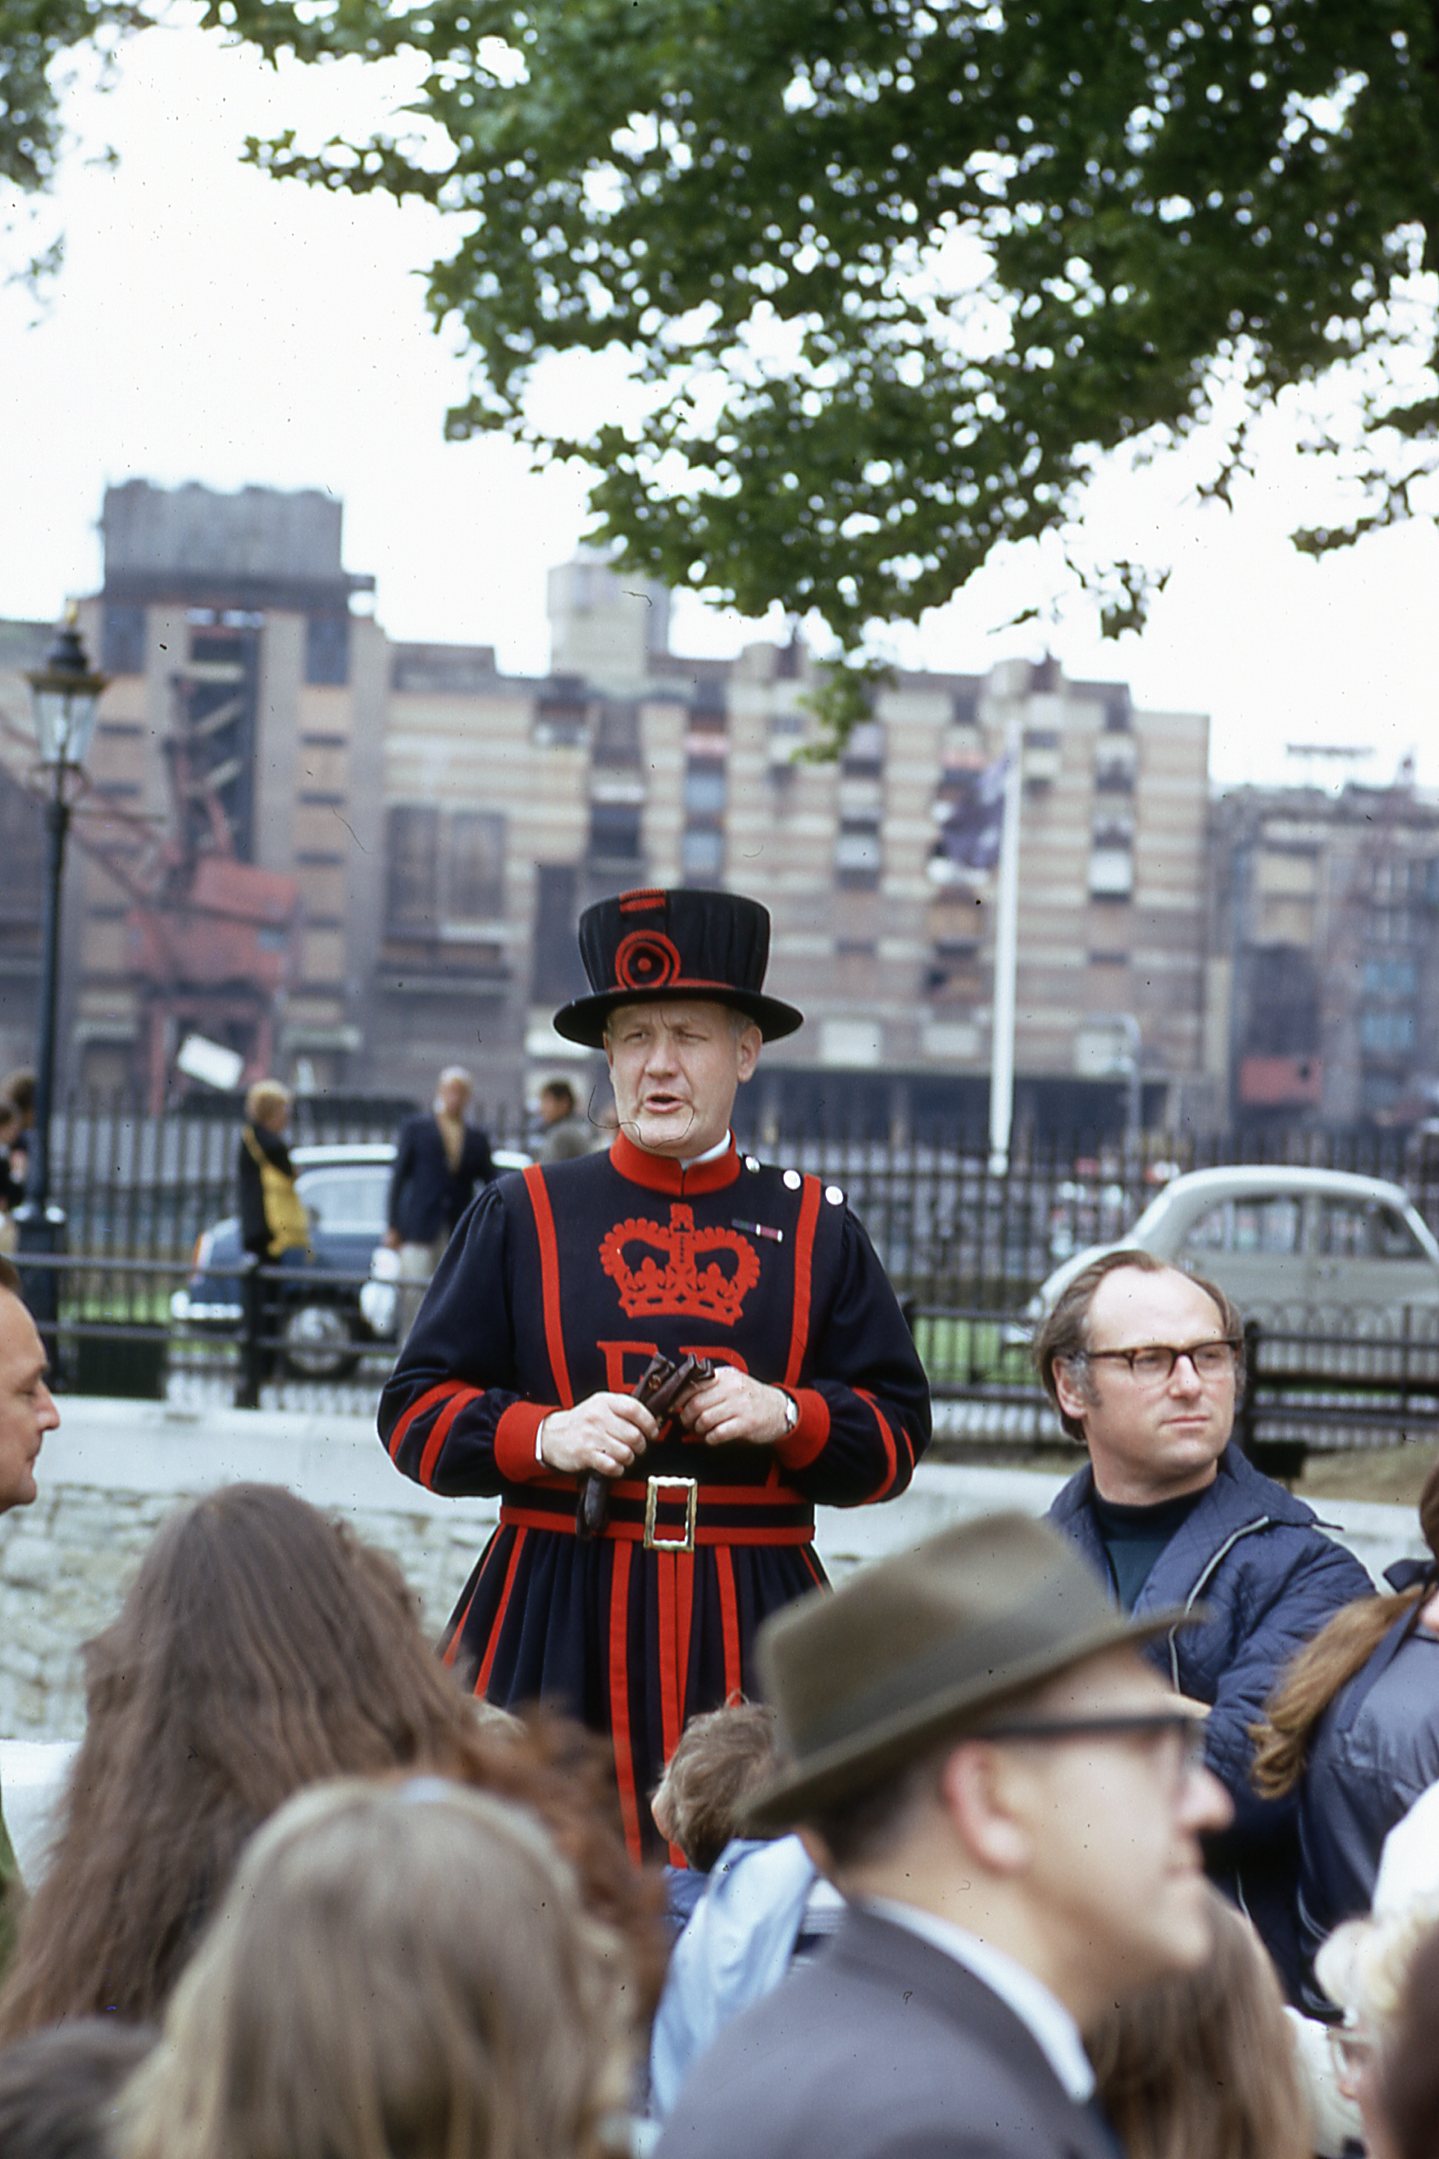
london, people, uniform, event, crowd, tourism, tradition, street, city, vacation